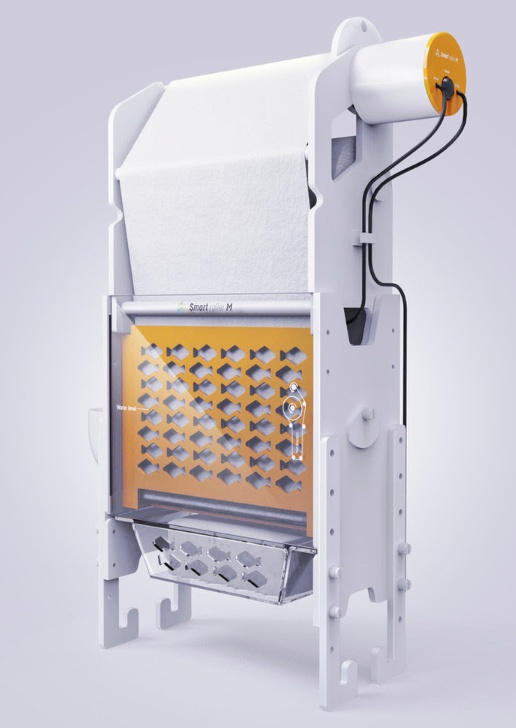
REEF FACTORY Smart Roller M
Smart roller M Smart roller - filter that will take care of the water in the aquarium so it’s crystal clear. Compact, very efficient, created specifically for marine aquariums. Highly efficient roller. With Smart technology, you can easily determine how often the material should wind. Easy roll replacement. Special high-quality roller material, which, thanks to its properties, will take care of the cleanliness of the water and maintain the right parameters. The certified non-woven material removes larger particles of impurities from the water, but neither completely removes trace elements, nor NO3 and PO4 , which are essential in marine aquaristics. It works perfectly with protein skimmers. Because the roll is 20 cm (7.87 inch) wide and as much as 40 m (131 ft 3 inch) long, it lasts longer than the competitive devices. Key features: High performance - up to 3 months of continuous operation Easy plug & play installation Special high quality material to keep water crystal clear and maintain parameters Smart functionality (management from the Smart Reef app, and soon also access through the Social Reef app) Integrated media basket Easy roll replacement Roll dimensions - width: 20 cm (7.87 inch), length: 40 m (131 ft 3 inch) Connection for 40 mm (1.57 inch) tubing Individually adjustable flow rate - maximum 11000 L/hour Recommended aquarium size from 300-1500 L All you need to control is the free Smart Reef app, which you can install on your phone (Android, IOS) or operate from your browser. Simply pair the Smart roller M with your account on the app to enjoy a range of Smart functionalities: Smart functionalities: free user-friendly Smart Reef app for Android, IOS or computer (browser-based operation) creation and modification of a flexible dosing schedule information on how long the roll is enough setting the rate of scrolling alerts when the roll is blocked delayed start settings Additional features: simple setup and easy service small size allows use even in small sumps modern design height-adjustable legs and hanging option drain equipped with an element for additional filtration media TECHNICAL SPECIFICATIONS Dimensions and weight of the device: width 25 cm / 10 inch height 55 cm / 21.5 inch depth 12 cm / 5 inch weight 3,12 kg Media space in the basket: 15 cm x 10.5 cm x 5 cm / 6 in x 4 in x 2 in Package dimensions and weight: width 28 cm / 11 inch height 52,5 cm / 21 inch depth 22 cm / 8.7 inch weight 3,66 kg Power supply specification: Power supply voltage 100-230 VAC 50/60 Hz (AC-DC adapter included) Power consumption 0,5-5 W max The devices are CE certified Kit contents: device Smart roller M Replacement mat basket offset Liquid level sensor (50 cm / 20 inch) hanger sensor holder closing the drain spare empty roll fixture Flat knob 5x25 mm / 2'' x 10'' instruction manual power supply Neodymium magnet for resetting the device Smart Reef + Reef Factory offers a variety of Smart products that are designed for convenient and intelligent marine aquarium management. Build your own system based on smart devices and control them from a single app!
Brand: Reef Factory
Category: Animals & Pet Supplies > Pet Supplies > Fish & Aquatic Supplies > Aquarium Filters > External & Canister Aquarium Filters